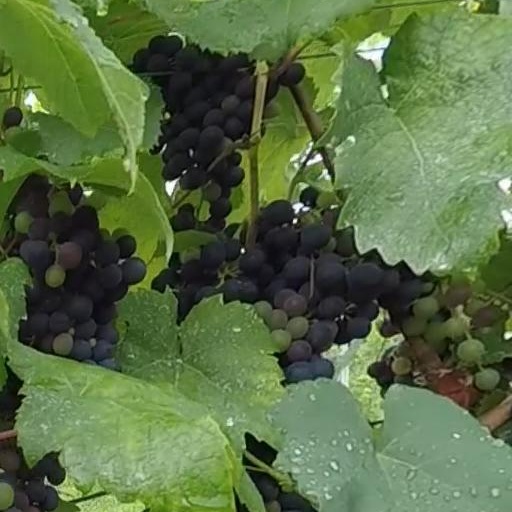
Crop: grape